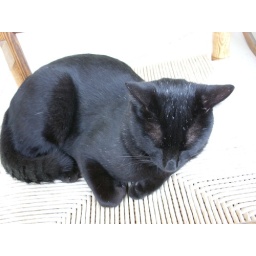
Found black cat in Kingsbrooke